Carmen McRae

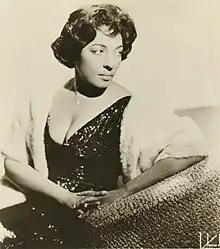
McRae

Carmen Mercedes McRae (April 8, 1920 – November 10, 1994) was an American jazz singer. She is considered one of the most influential jazz vocalists of the 20th century and is remembered for her behind-the-beat phrasing and ironic interpretation of lyrics.